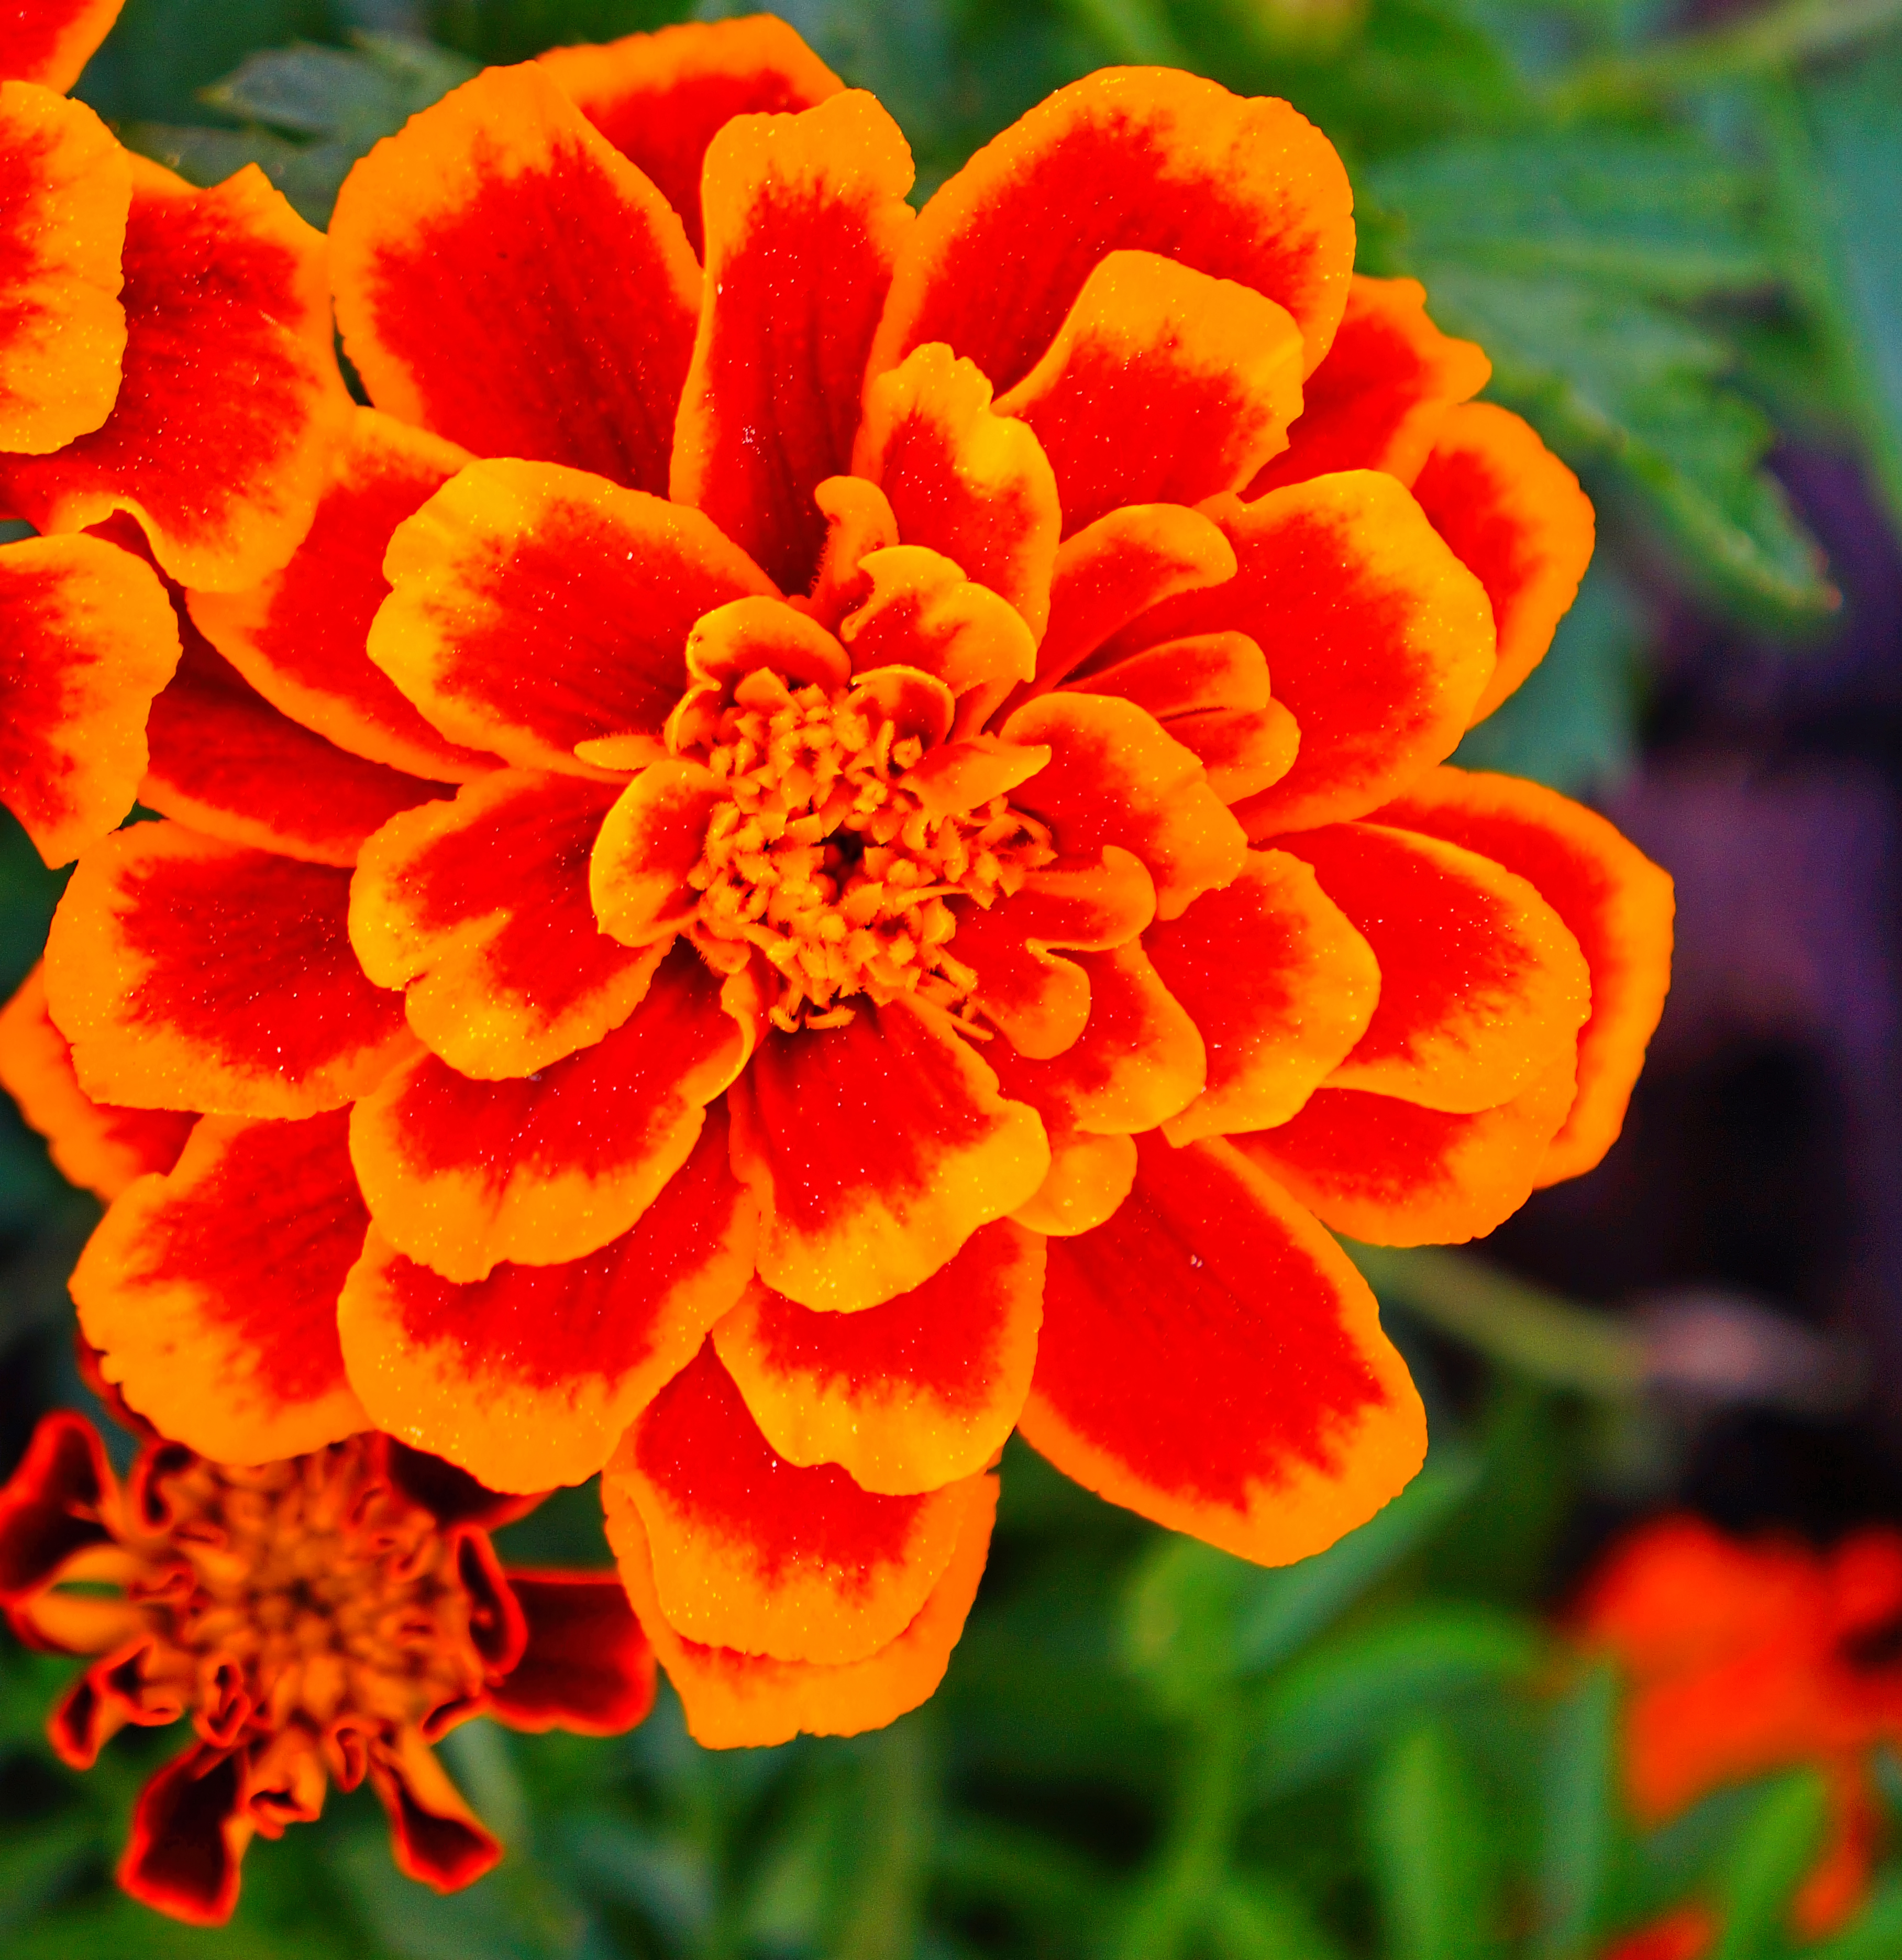
nature, plant, flower, petal, orange, herb, botany, flora, finland, helsinki, macro photography, flowering plant, daisy family, annual plant, land plant